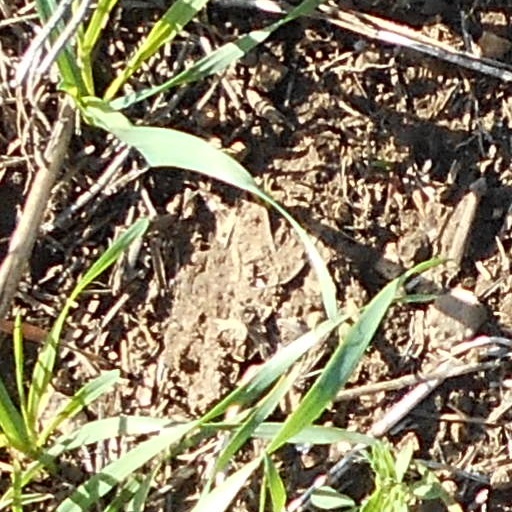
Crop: wheat